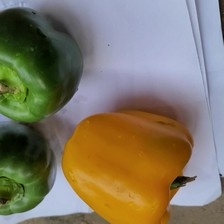
Label: capsicum